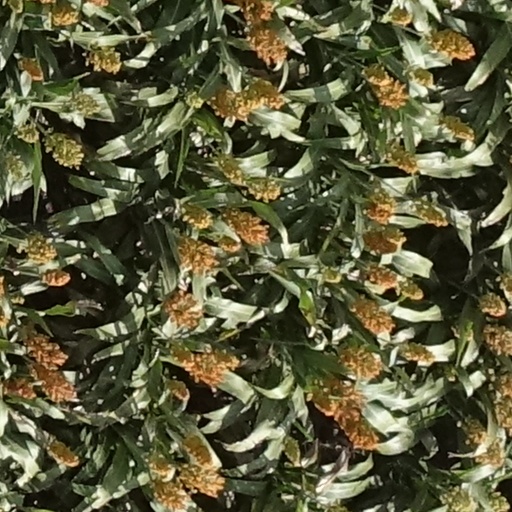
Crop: sorghum